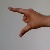
The image shows a hand gesture representing the letter 'Z' in Indian Sign Language.